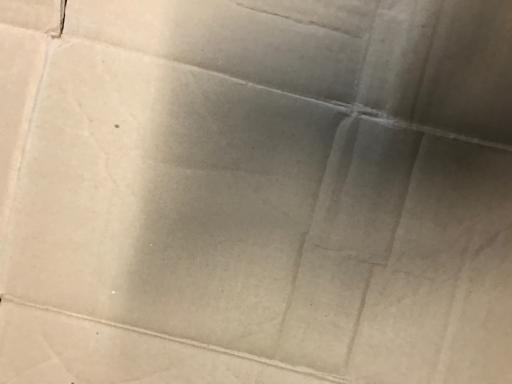
Waste category: cardboard